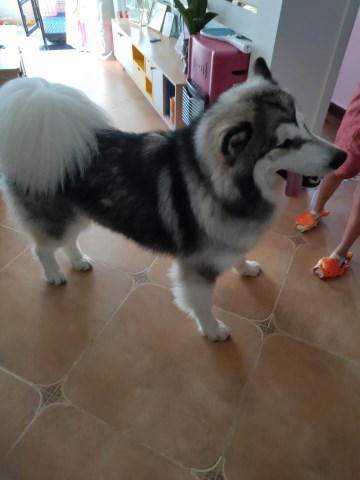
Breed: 1324-n000004-malamute